International relations (1648–1814)

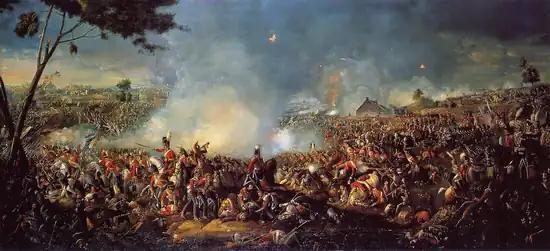
Painting of the Battle of Waterloo, where Napoleon was finally defeated in 1815

The new-born Republic followed up on this success with a series of victories in Belgium and the Rhineland in the fall of 1792. The French armies defeated the Austrians at the Battle of Jemappes on 6 November, and had soon taken over most of the Austrian Netherlands. This brought them into conflict with Britain and the Dutch Republic, which wished to preserve the independence of the southern Netherlands from France. After the king's execution in January 1793, these powers, along with Spain and most other European states, joined the war against France. Almost immediately, French forces faced defeat on many fronts, and were driven out of their newly conquered territories in the spring of 1793. At the same time, the republican regime was forced to deal with rebellions against its authority in much of western and southern France. But the allies failed to take advantage of French disunity, and by the autumn of 1793 the republican regime had defeated most of the internal rebellions and halted the allied advance into France itself.